Jack Graham (Australian footballer, born 1998)

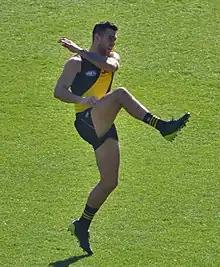
Graham warms up ahead of the round 10, 2018 AFL match between Richmond and St Kilda

During the 2017/18 off-season Graham received life membership to Richmond for his premiership-winning appearance the previous year, despite having played just five AFL matches. He also signed a new two-year contract extension, seeing him secured to the club until the end of the 2020 season. When the new season began Graham found himself right back into the Richmond best-22, making his season debut in round 1's opening match against . Graham repeated the negating role he had been used in during the grand final the previous year, this time being switched onto Patrick Cripps in an attempt to quell the young star's influence after half-time. He laid a game-high 13 tackles in Richmond's 26-point win and recorded 106 pressure points, the sixth most by any player in the history of the statistic. In round 4 Graham set a then season-best mark with 17 disposals but attracted a report for rough conduct against the 's Dayne Zorko when he attempted to push Zorko out of a kick and hit him with a forearm to the head. The incident was graded by the AFL's match review officer as intentional conduct with low impact to the head and Graham was subsequently offered a one match ban. Graham and the club elected to challenge that decision however, taking the case to the AFL's Tribunal on the grounds that the hit was careless and not intentional. The appeal was unsuccessful and Graham's one-match suspension was upheld. To that point he was oddsmakers' sixth favourite to take the league's Rising Star award despite not having been nominated and was ruled ineligible to win the award as result of the suspension incurred. At the end of round 4 he was ranked number one at the club and third in the league for pressure acts applied per game. Graham returned immediately to senior football after serving that suspension and recorded a career-high 24 disposals the following week in a 77-point victory over . He received one vote in the Coaches Association Player of the Year tally for that performance in which he also laid seven tackles and kicked his first goal of the season. To the end of round 8 Graham was ranked fifth in the competition for average pressure points applied per game (62.4). Despite that form Graham was omitted from the club's round 12 side to take on . He did not play at VFL level that weekend either, in what would effectively serve as a one-week rest before he was recalled to AFL football in round 13. There he would equal his season-best tally of 13 tackles, this time recorded in a win over in wet conditions at the MCG. Graham recorded 17 disposals in the first three quarters of his side's win over in round 16 before suffering a match-ending dislocated shoulder while tackling opposition midfielder Myles Poholke. Scans would reveal he had sustained some anterior labral damage in the dislocation and club officials confirmed he was set to miss up to a month of football despite avoiding the need for immediate surgery to repair the joint. Graham made his return from injury in round 21's win over , recording 19 disposals and a match-high 60 pressure acts in the 74-point victory. He earned praise from Damien Hardwick for that performance with the coach saying Graham was "such an important player to us. His pressure points are high [and] he makes other players around him better". In the club's final match of the regular season, Graham recorded 20 disposals and kicked an equal career-high three goals, all of which came in the first quarter of that win over the . He also received a two thousand dollar fine from the AFL's Match Review Officer for striking opposition defender Dale Morris during the match. Graham finished the regular season averaging 62 pressure points per game, good for third best in the league behind only Dayne Zorko and league-leader Devon Smith. He had a relatively quiet final series, kicking a goal and laying seven tackles in the club's qualifying final win over but recording only 15 disposals in total across that match and the club's shock preliminary final loss to . Graham finished the year having played 18 matches while leading the club for both total tackles and average tackles per game that season.